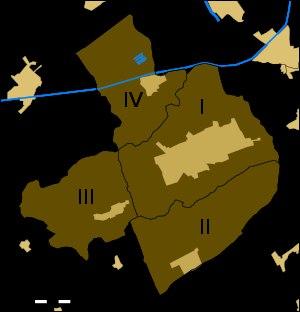
Gistel est une ville néerlandophone de Belgique située en Région flamande dans la province de Flandre-Occidentale.